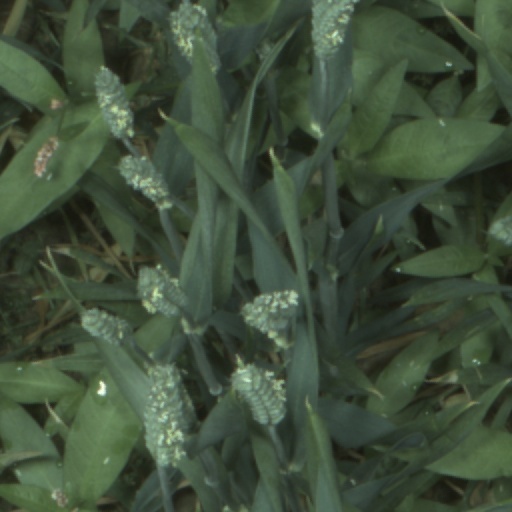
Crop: wheat